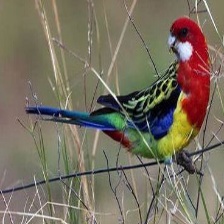
Species: EASTERN ROSELLA
Scientific name: PLATYCERCUS EXIMIUS